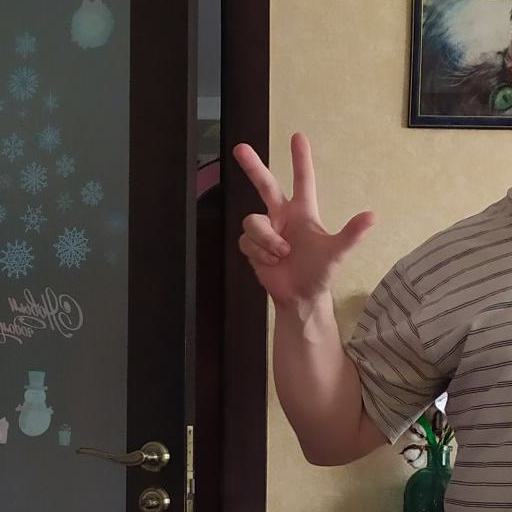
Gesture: three2